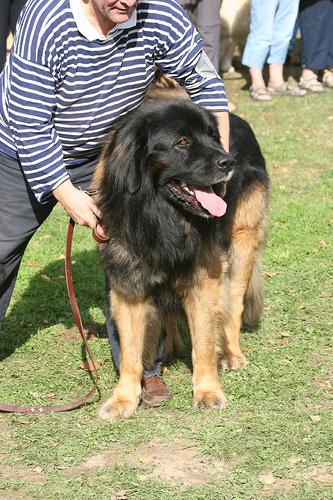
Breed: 214-n000019-Leonberg